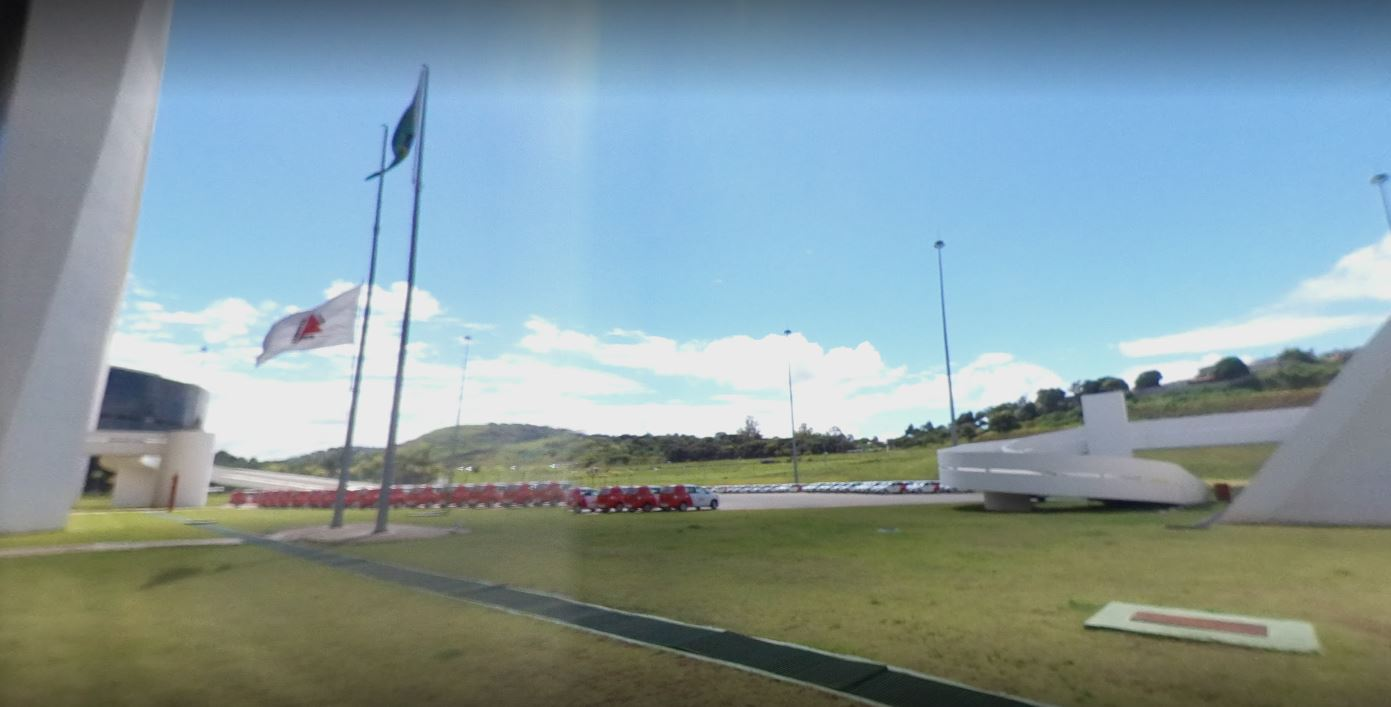
Fire: no
Smoke: no